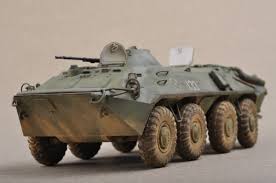
Label: BTR-70